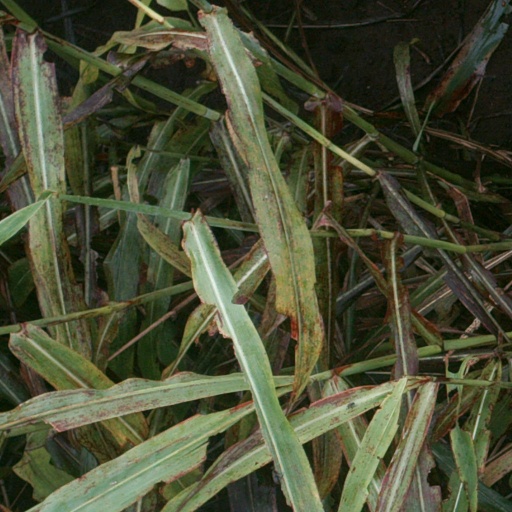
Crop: sorghum